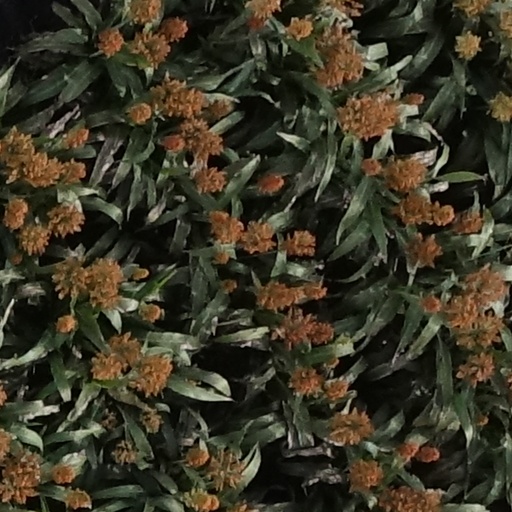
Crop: sorghum